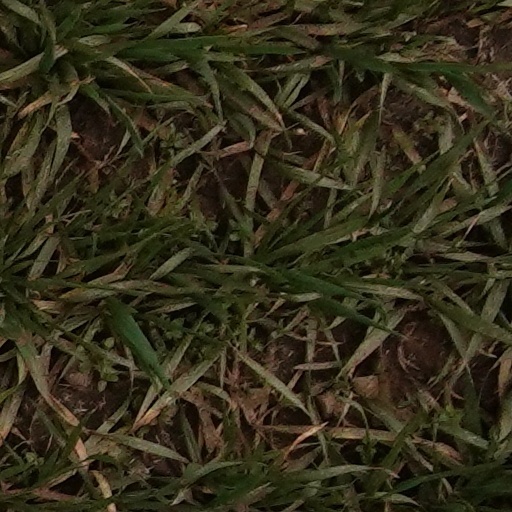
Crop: wheat